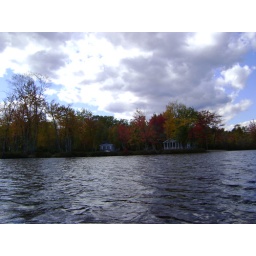
vacation houses along the lake shore surrounded by pretty foliage